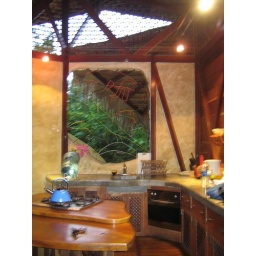
the kitchen and the animal-wire thing over the window (no glass).